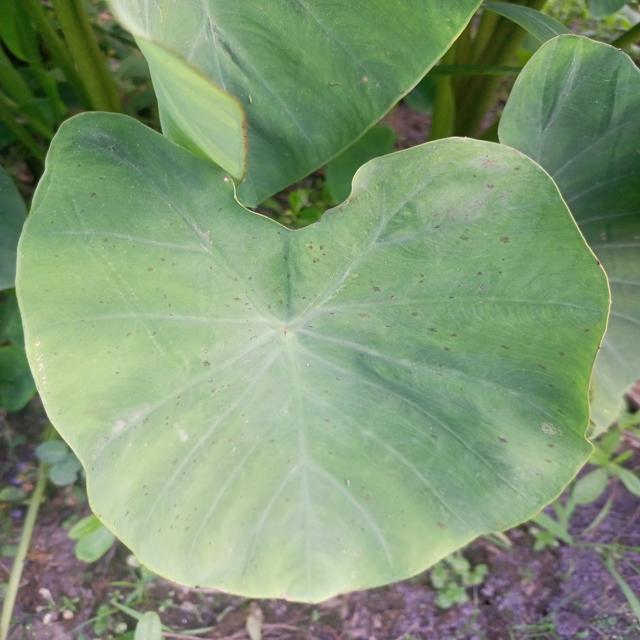
Label: Healthy